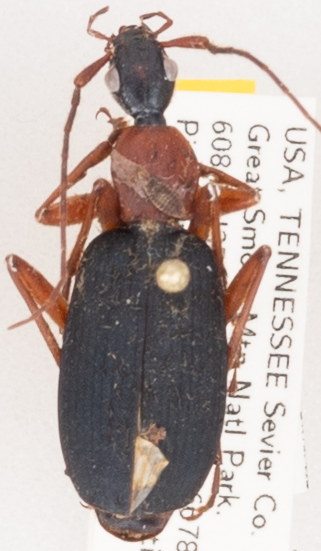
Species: Galerita bicolor
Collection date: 2019-06-25
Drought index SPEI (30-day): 0.13
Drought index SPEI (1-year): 2.09
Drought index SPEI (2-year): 2.09